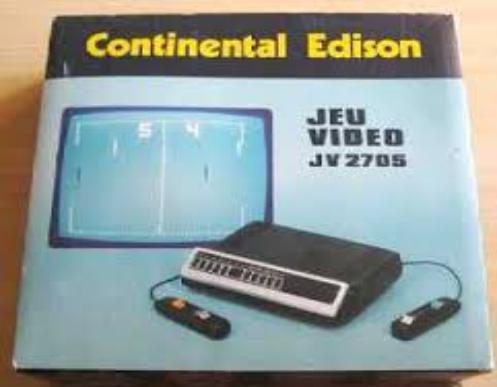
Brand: continental edison
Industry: Electronic